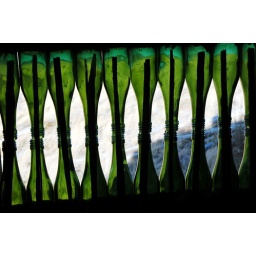
Wine glass window in the Outhouse Shrine to Circusanity, Karl Krogstad's natural studio in Eastern Washington state, USA